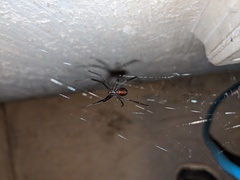
Species: Lactrodectus_hesperus